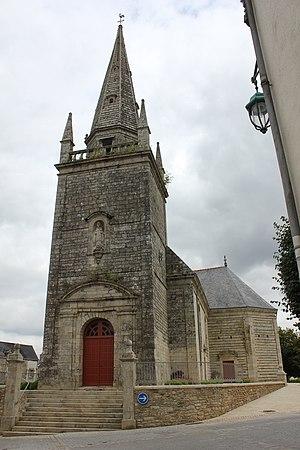
Église Saint-Cyr
L'église Saint-Cyr est une église catholique située au bourg de Moréac, en France.
Moréac [mɔʁeak] est une commune française, située dans le département du Morbihan en région Bretagne.